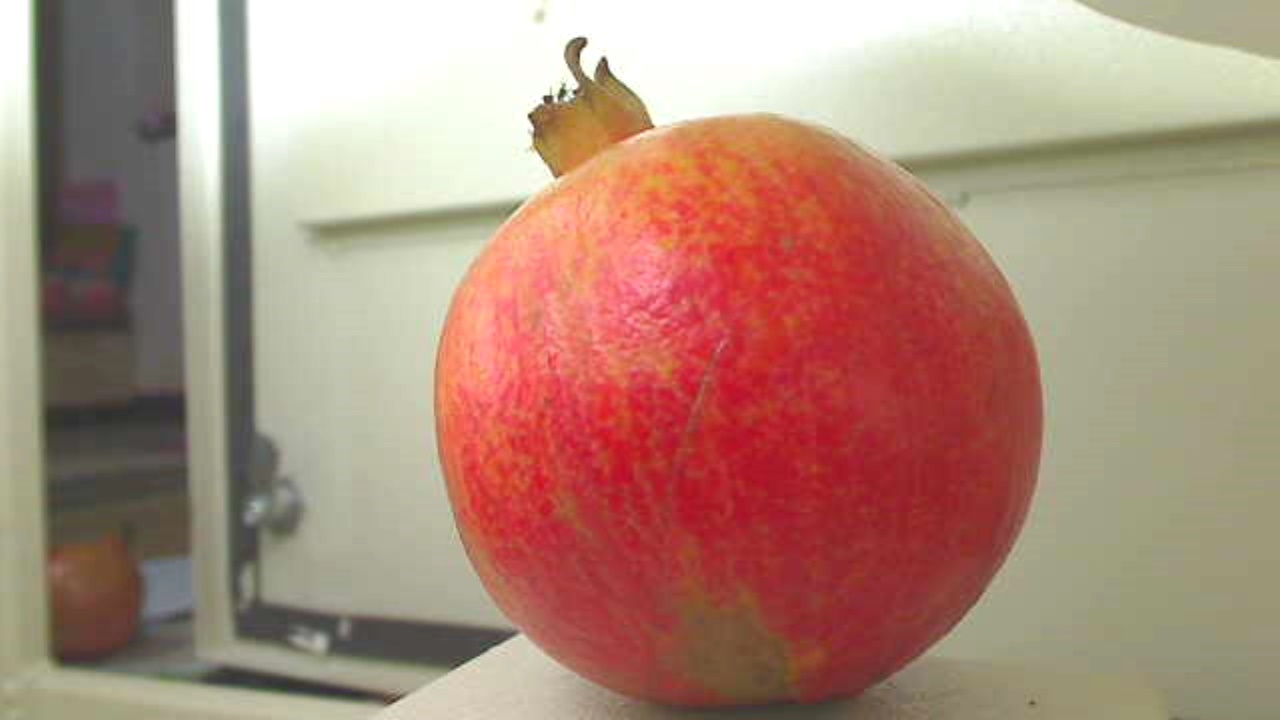
Grade: grade-2
Quality: quality-1